Anthony Howells

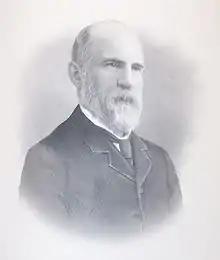
Howells in 1904 publication

Anthony Howells (April 6, 1832 – November 17, 1915) was a businessman and Democratic politician from the U.S. state of Ohio who was Ohio State Treasurer 1878–1880 and a state senator.